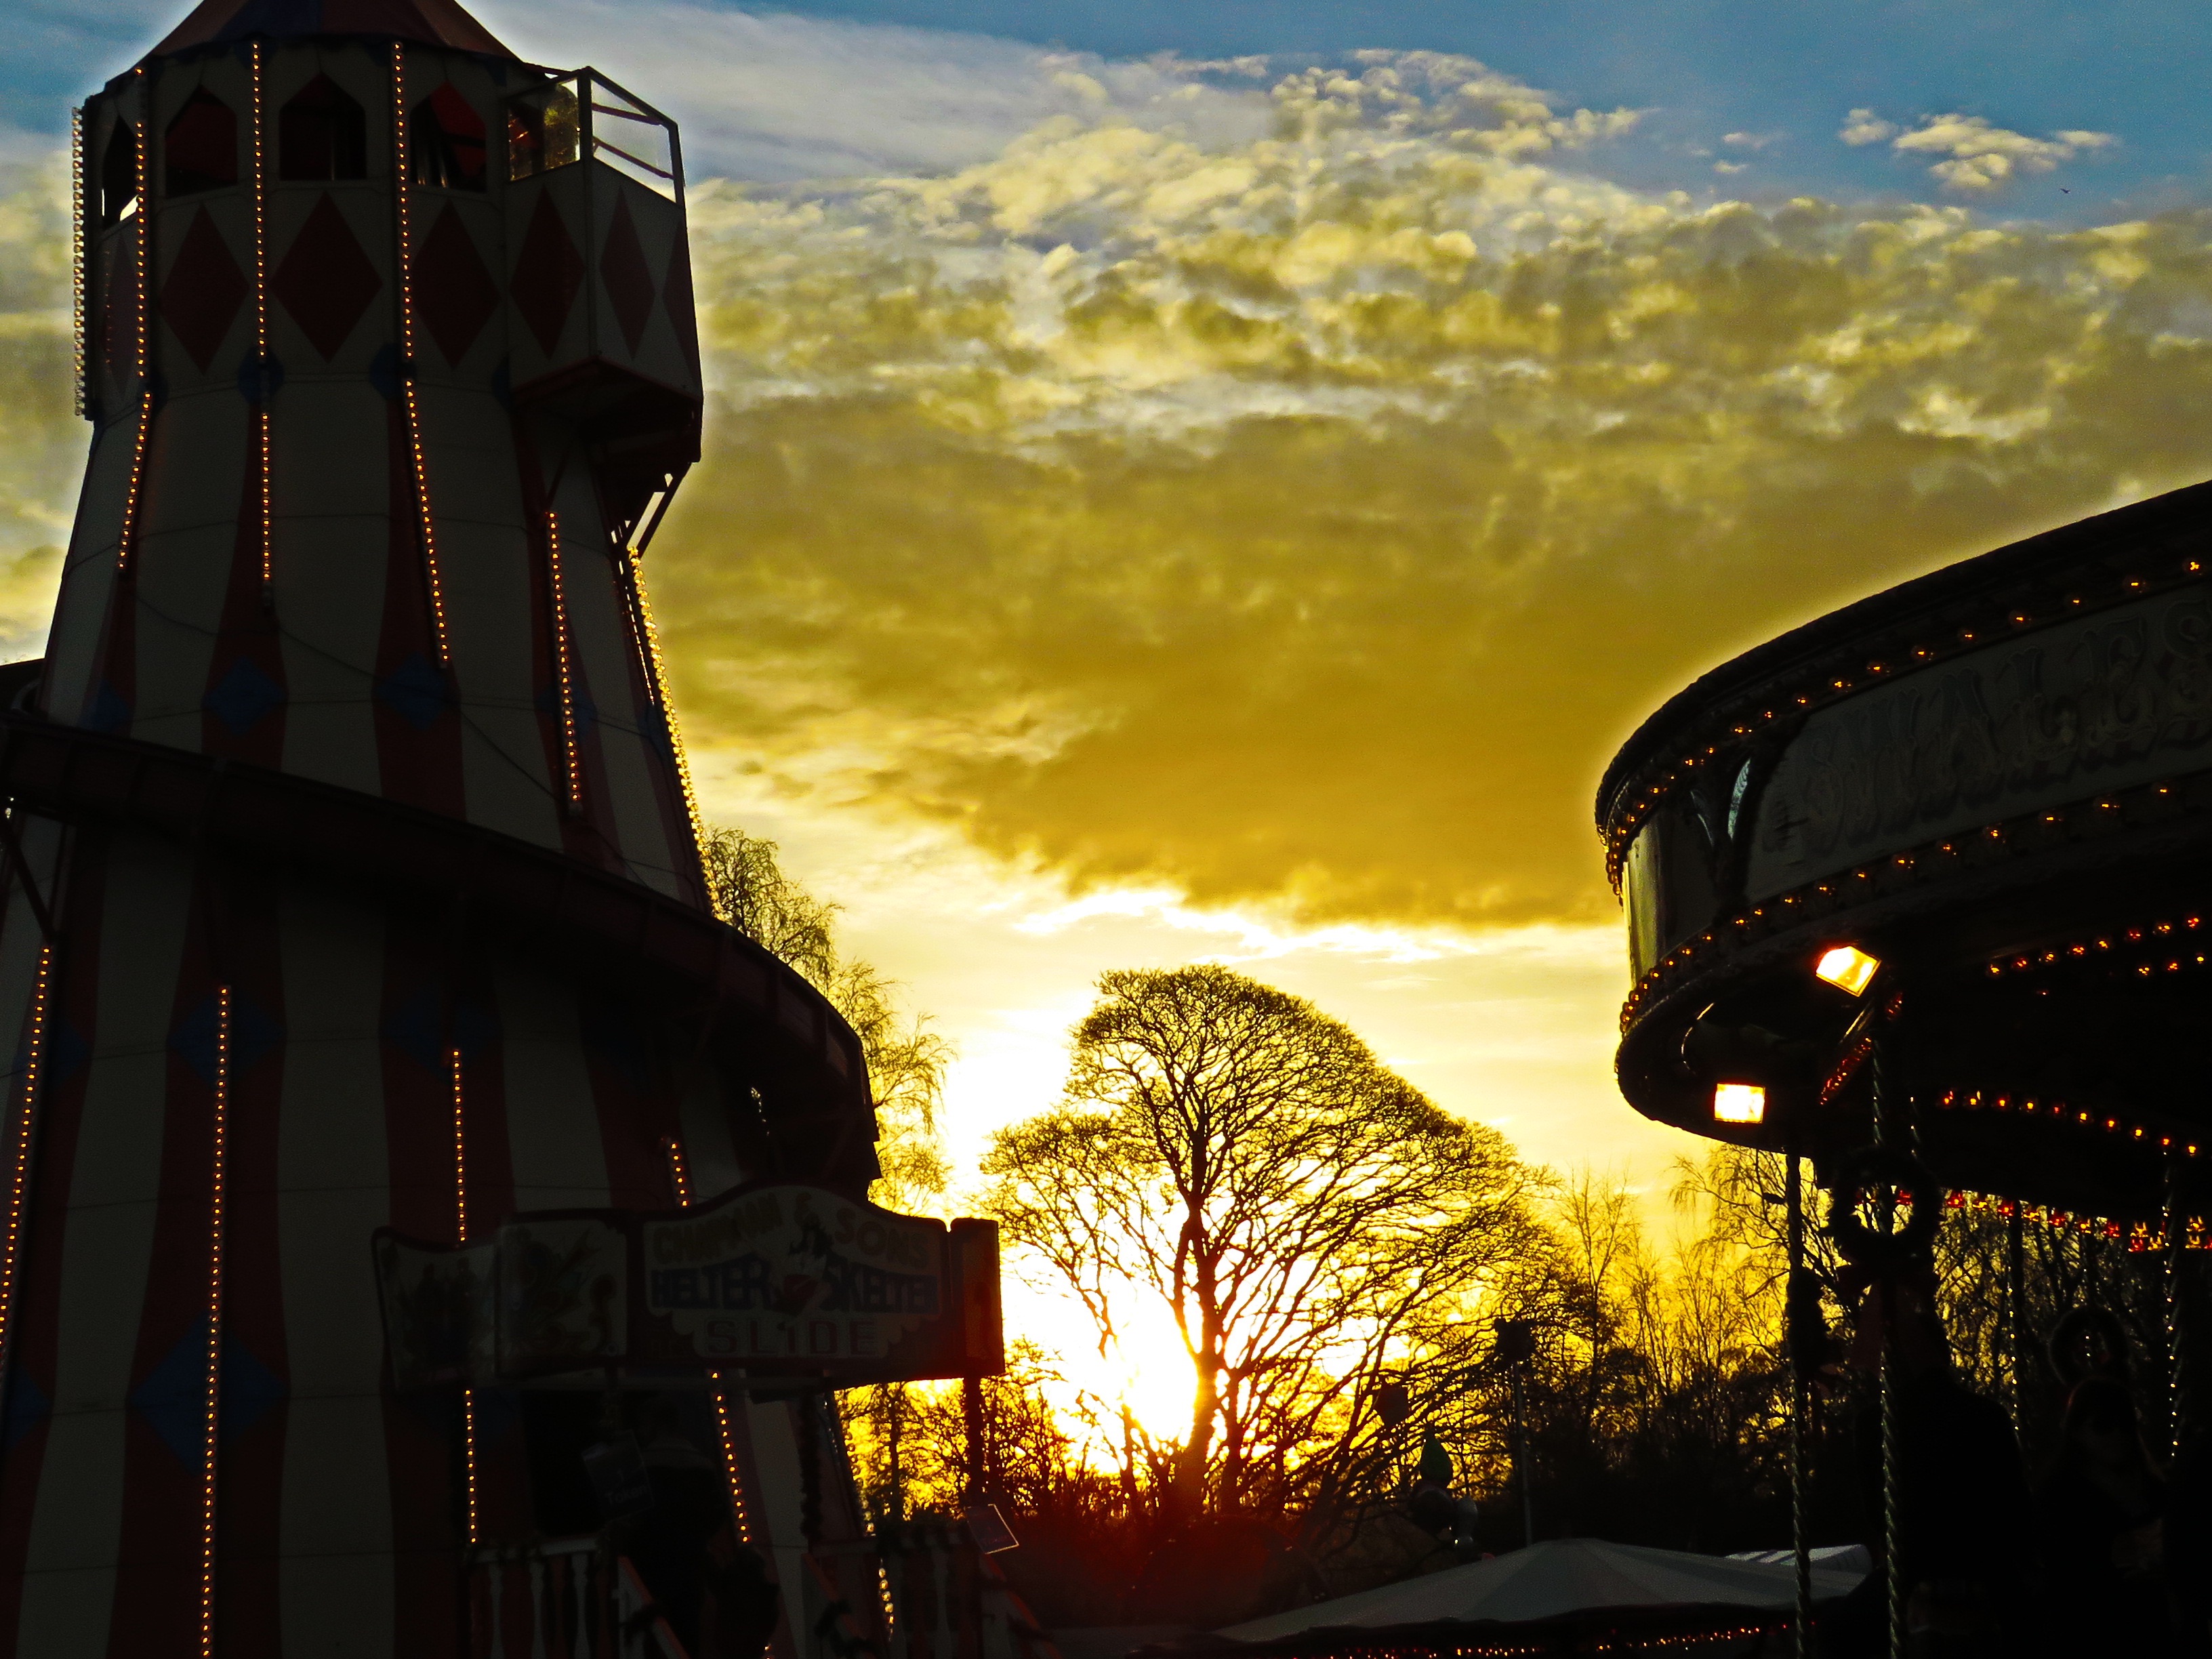
light, cloud, sky, sunset, night, sunlight, morning, dawn, cityscape, dusk, evening, reflection, tower, landmark, darkness